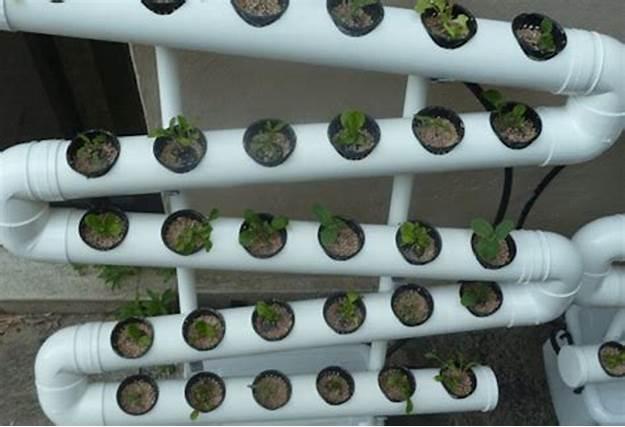
Mfumo wa kilimo wa kisasa unaotumia maji na virutubishi kwenye mabomba, badala ya udongo unadhibiti kiwango cha maji, hewa na joto ili kupata zao lililo bora.